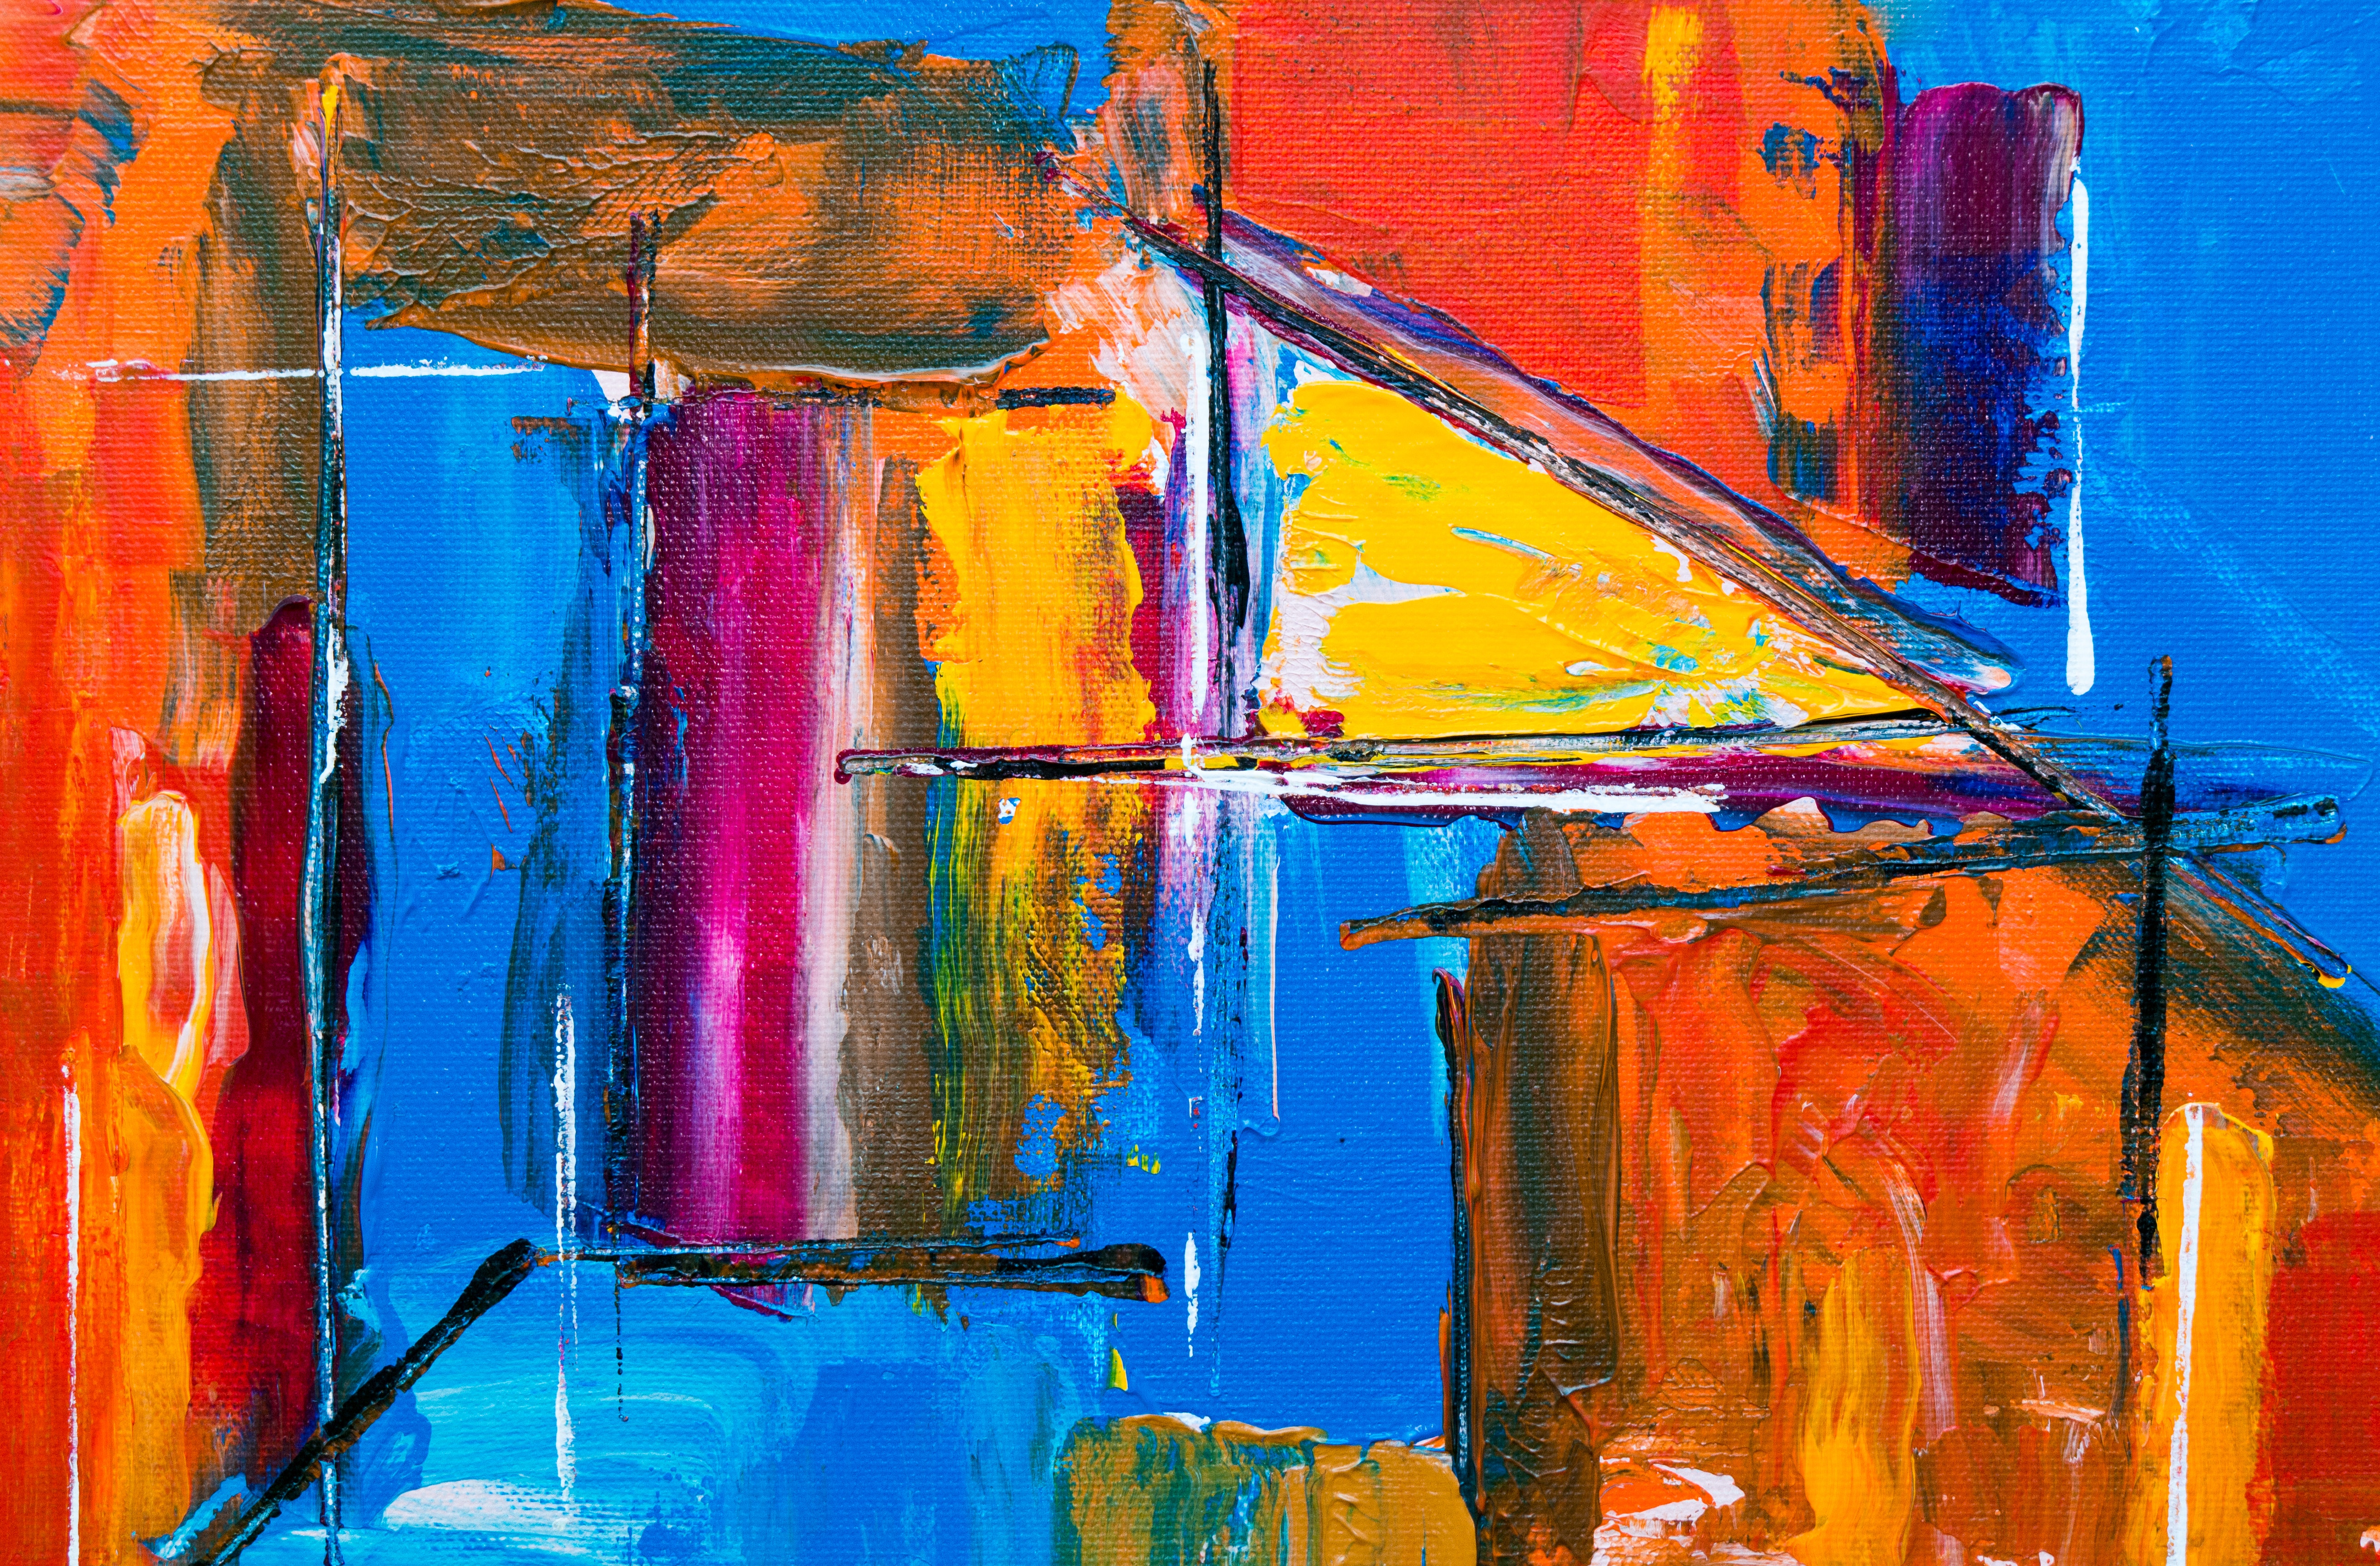
modern art, painting, blue, orange, art, yellow, acrylic paint, visual arts, Colorfulness, paint, watercolor paint, still life, artwork